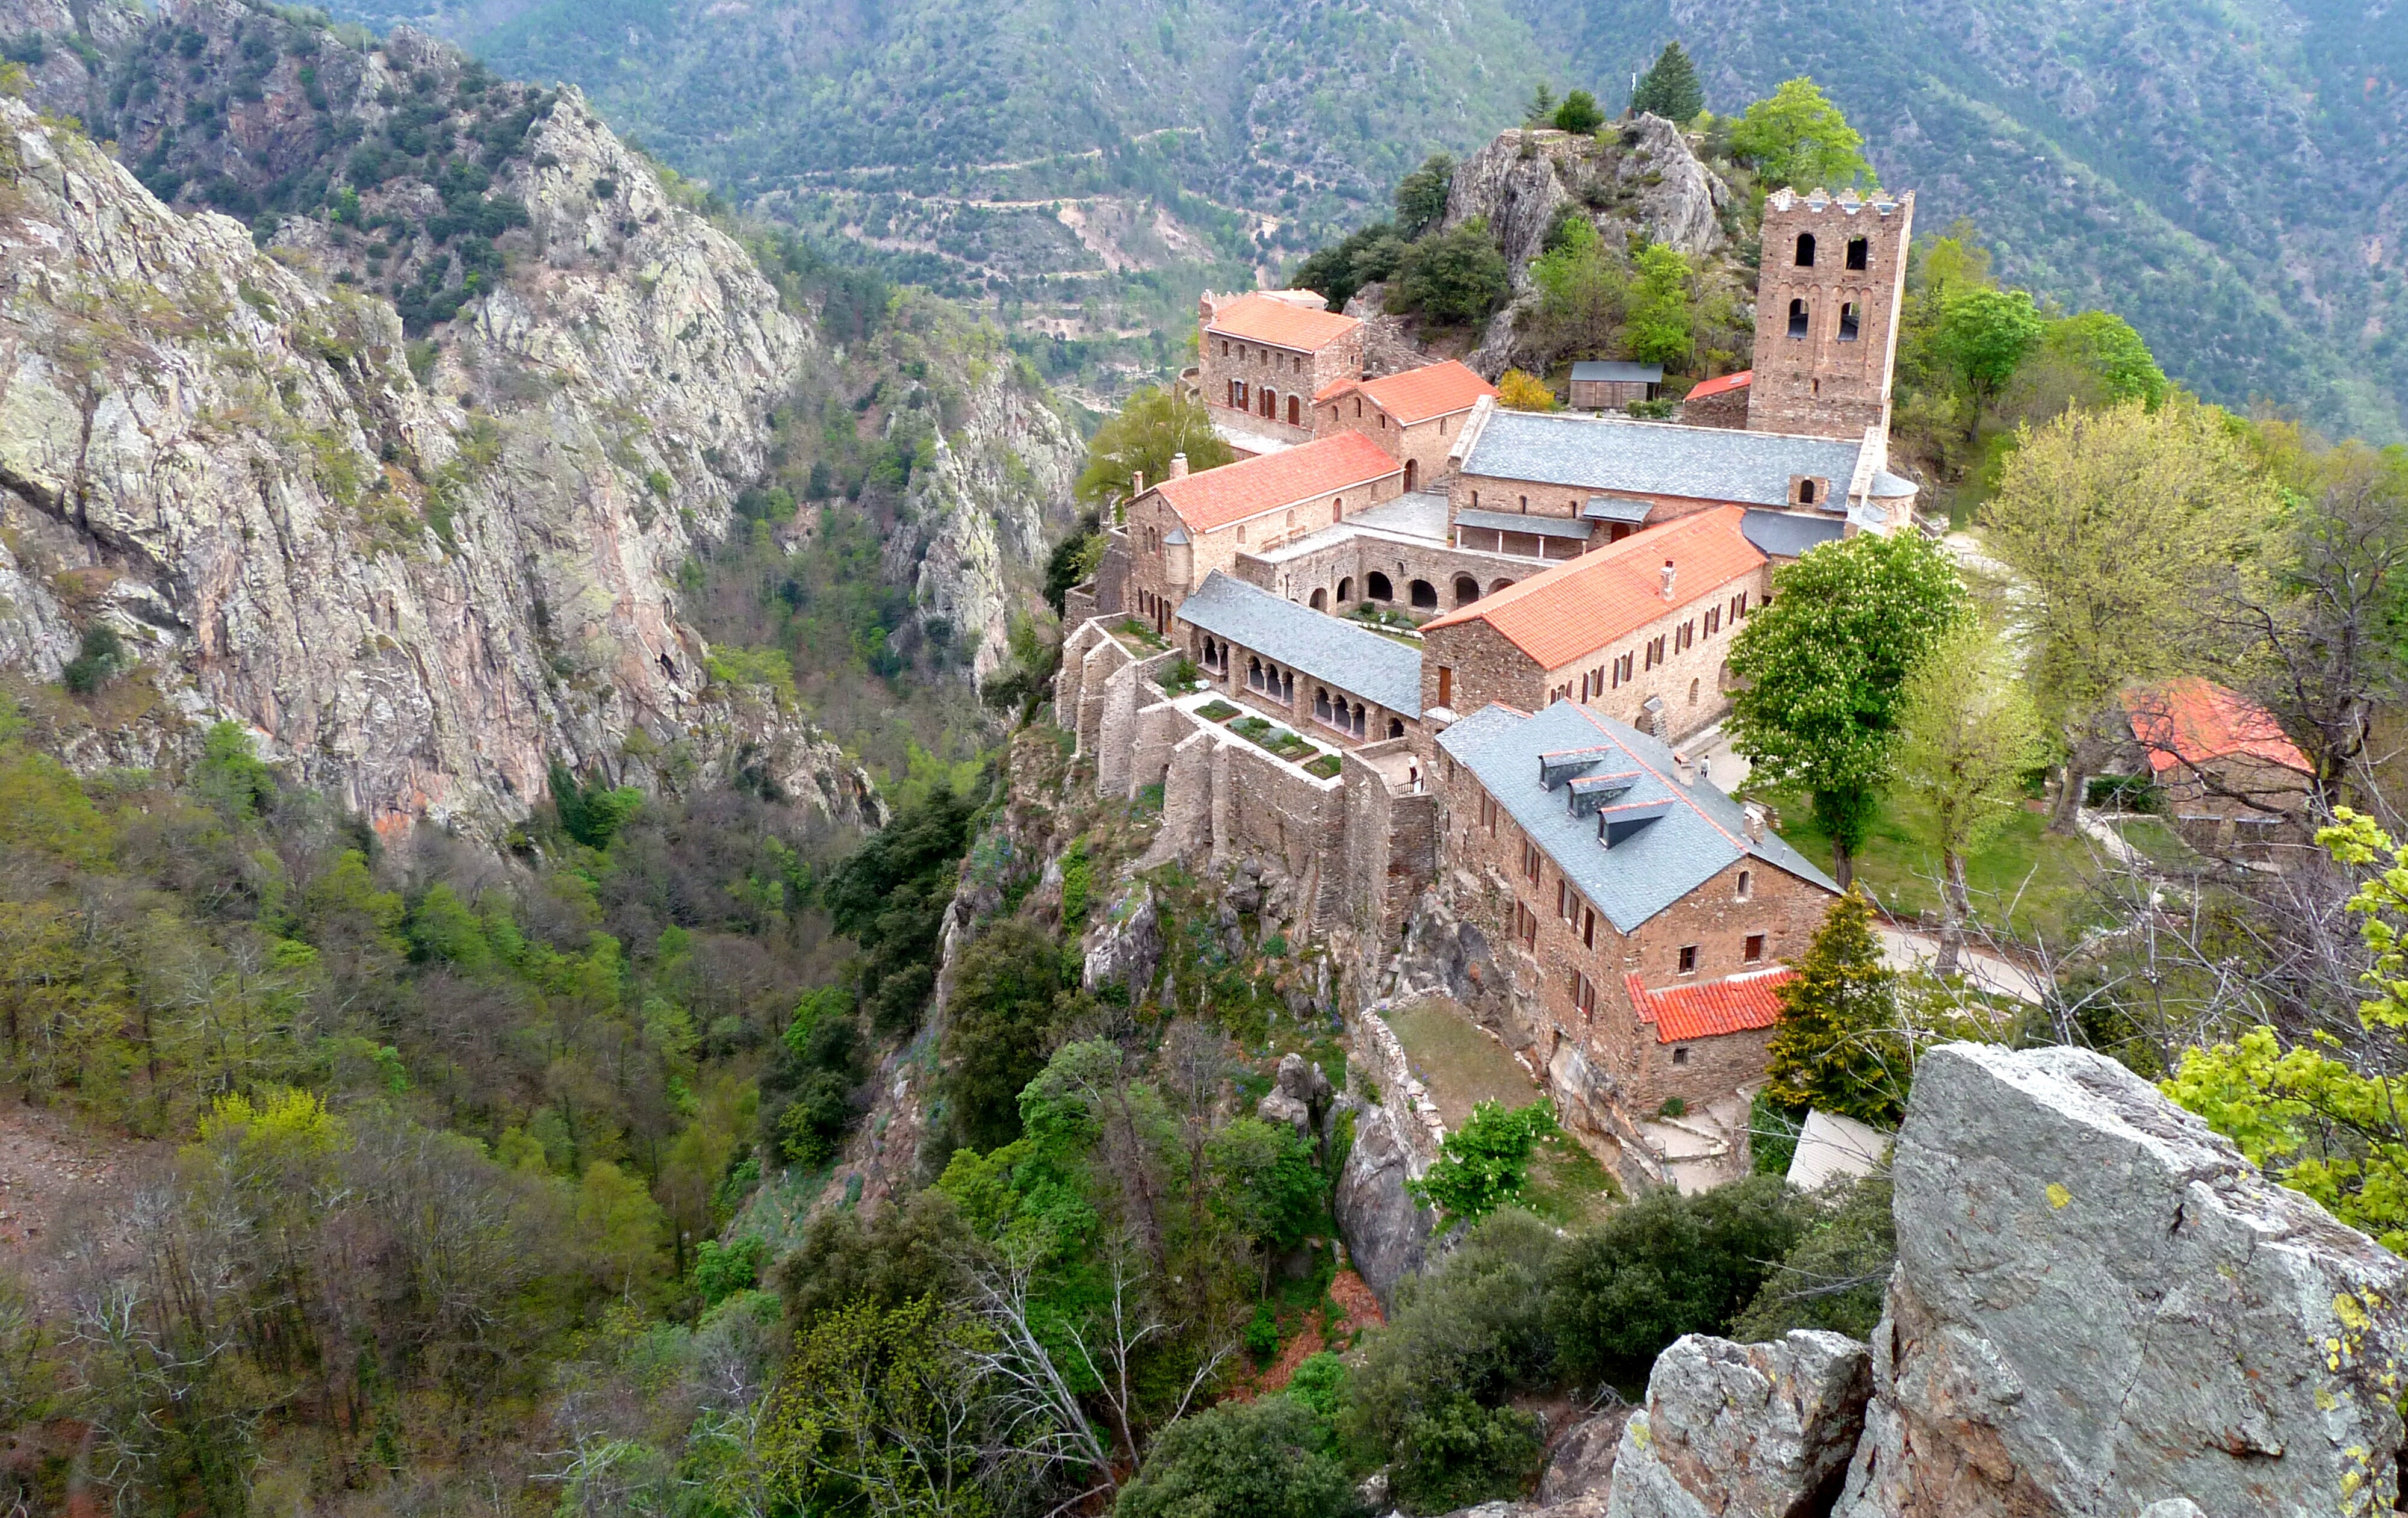
mountain, town, valley, mountain range, village, cliff, tourism, terrain, alps, monastery, abbey, pyrenees, mountain pass, mountainous landforms, geological phenomenon, st martin canigou